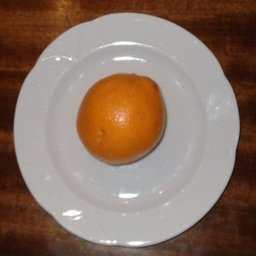
Label: Orange